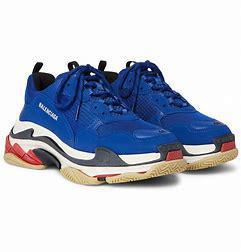
Brand: Balenciaga
Model: Triple S